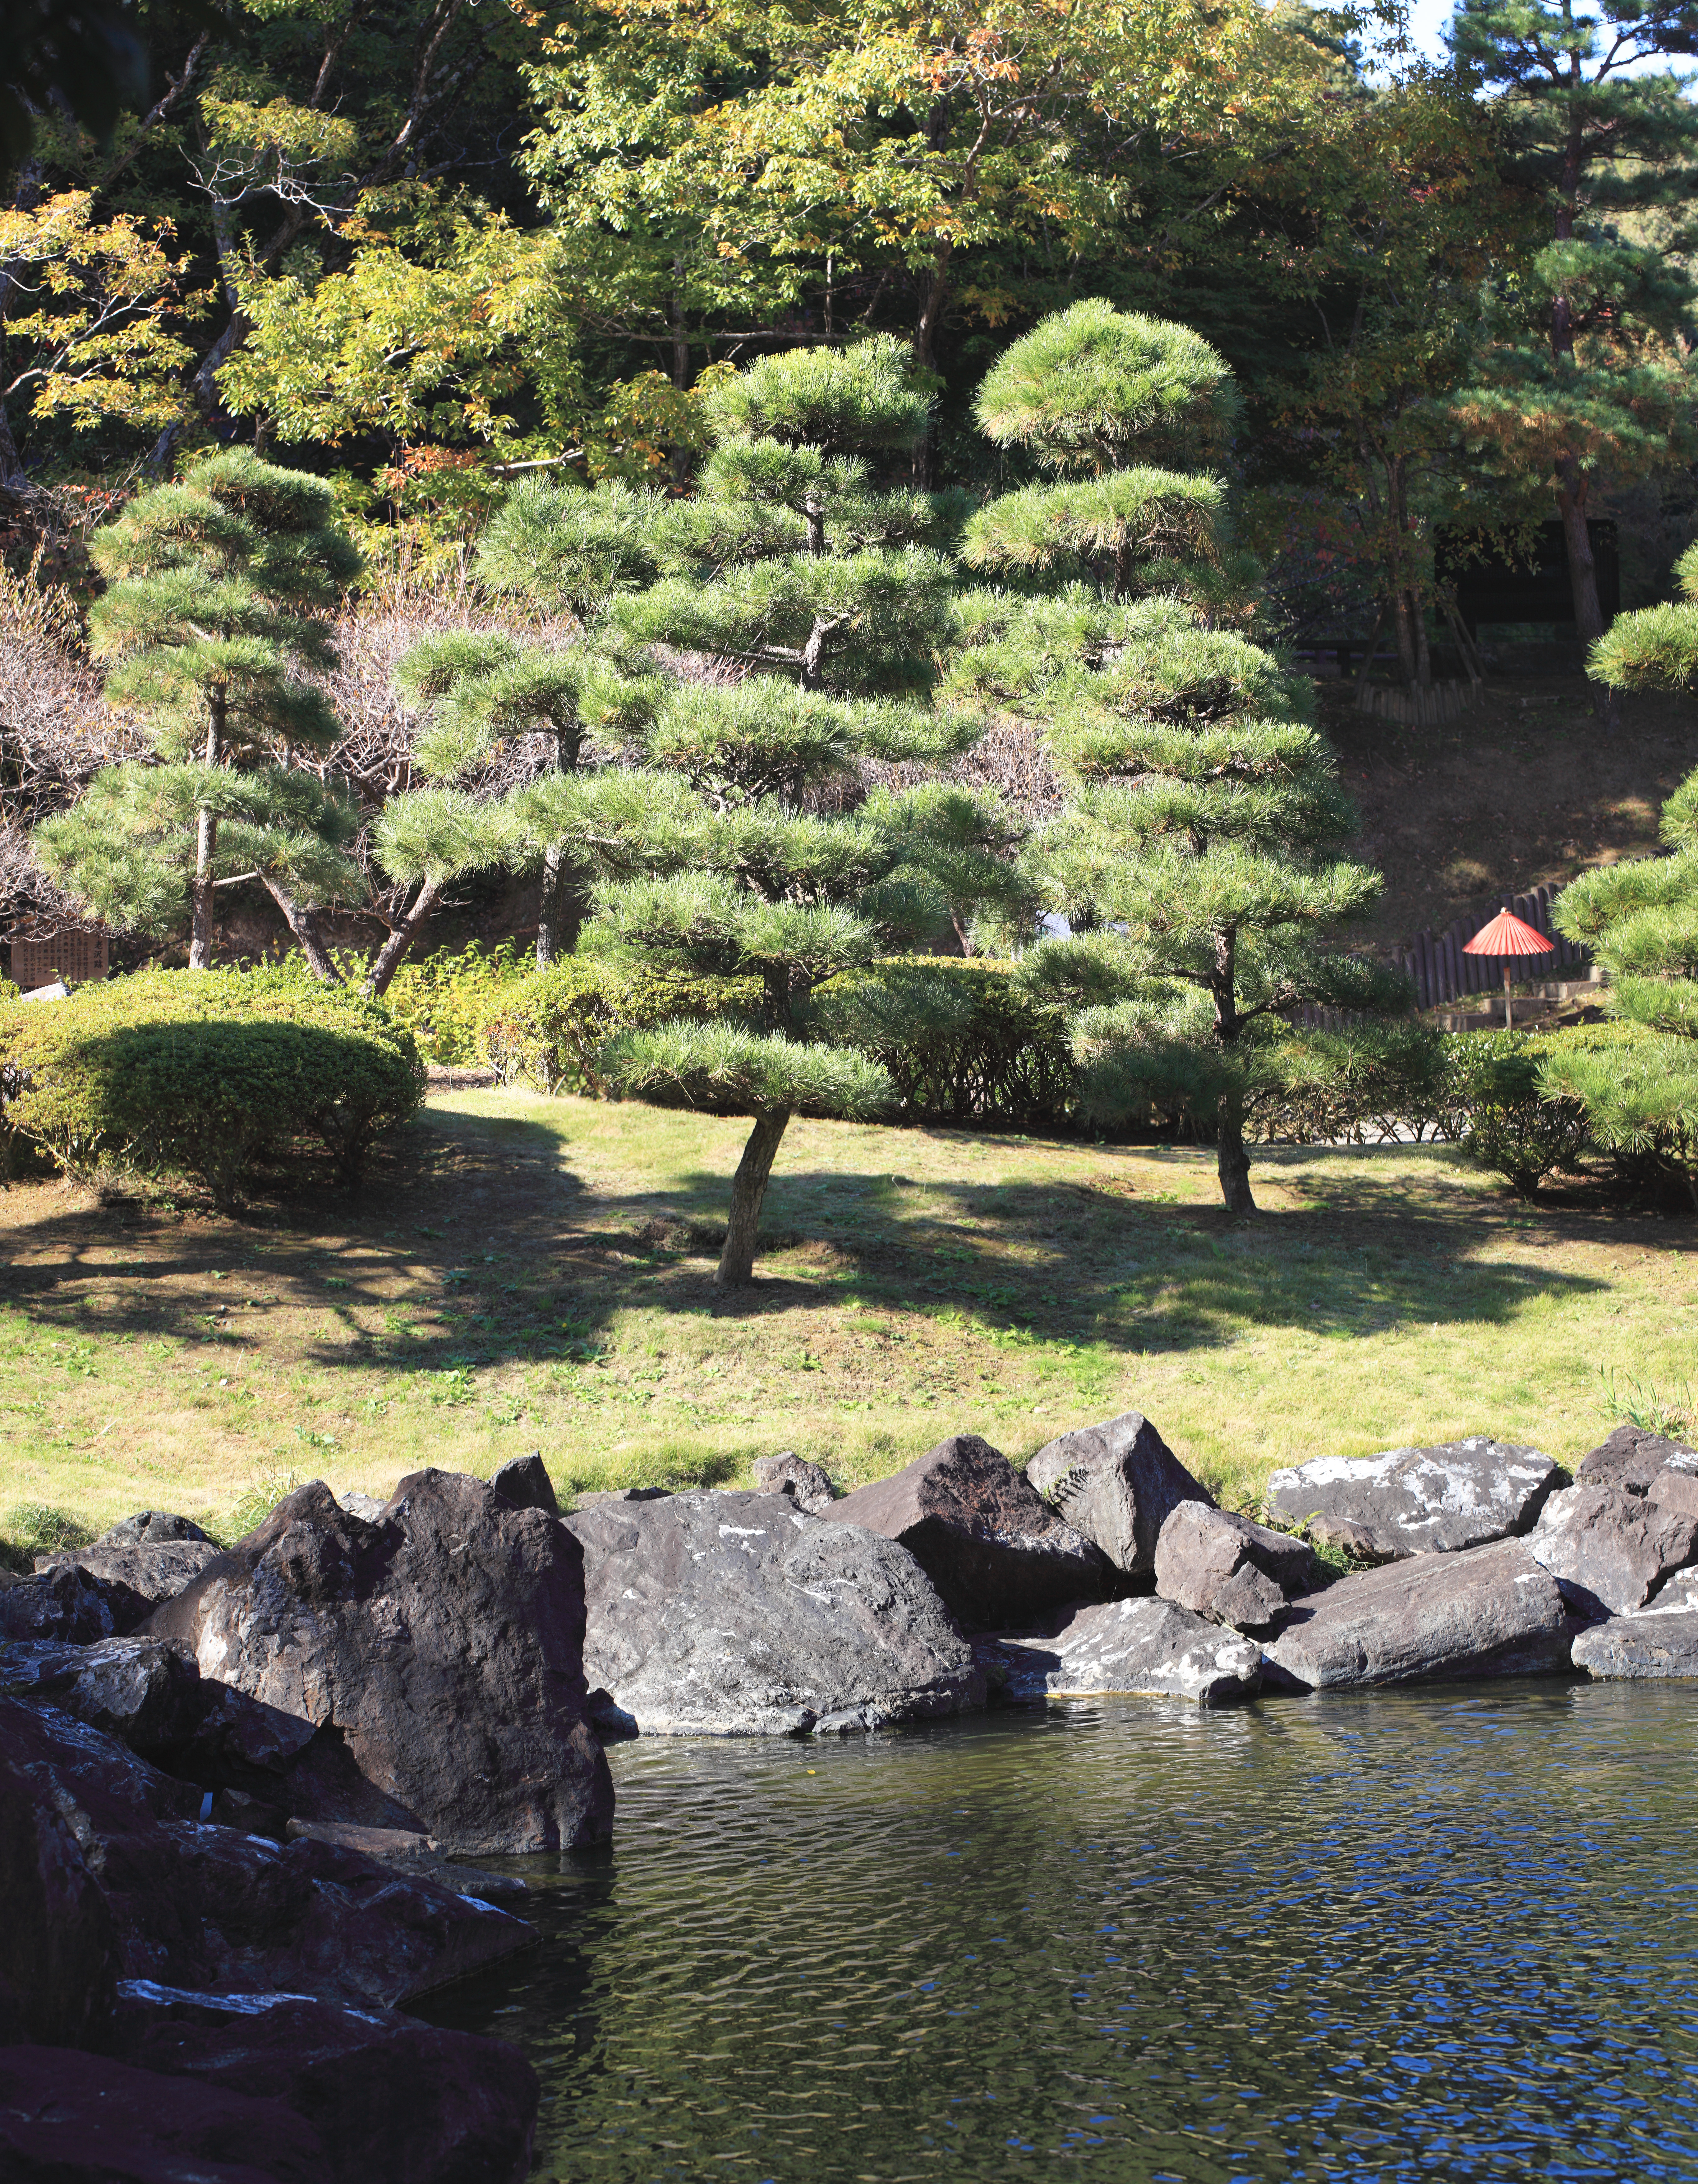
tree, rock, wilderness, plant, flower, lake, panorama, pond, stream, high, park, botany, garden, japanese, photomerge, 5d, style, hires, botanical garden, woodland, markii, water feature, ecosystem, pano, hi, res, resolution, stitch, ibaraki, hitachiohta, seizansoh, woody plant